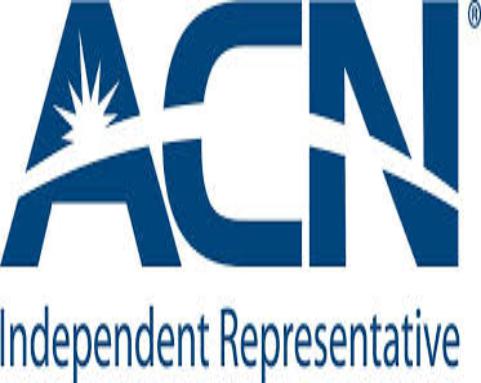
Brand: ACN
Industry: Others